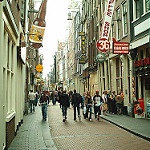
Scene: Outdoor